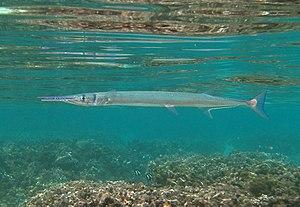
Une ""aiguille crocodile (Tylosurus crocodilus crocodilus à la Réunion."
Tylosurus crocodilus est une espèce de poissons de la famille Belonidae.
L'île de La Réunion est un département d'outre-mer français situé dans le sud-ouest de l'océan Indien.
Les Béloniformes sont un ordre de poissons actinoptérygiens parmi lesquels se trouvent les poissons volants.